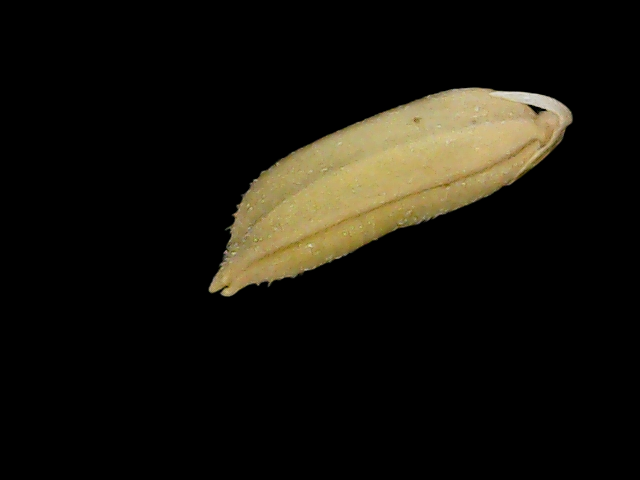
Rice variety: Bd85